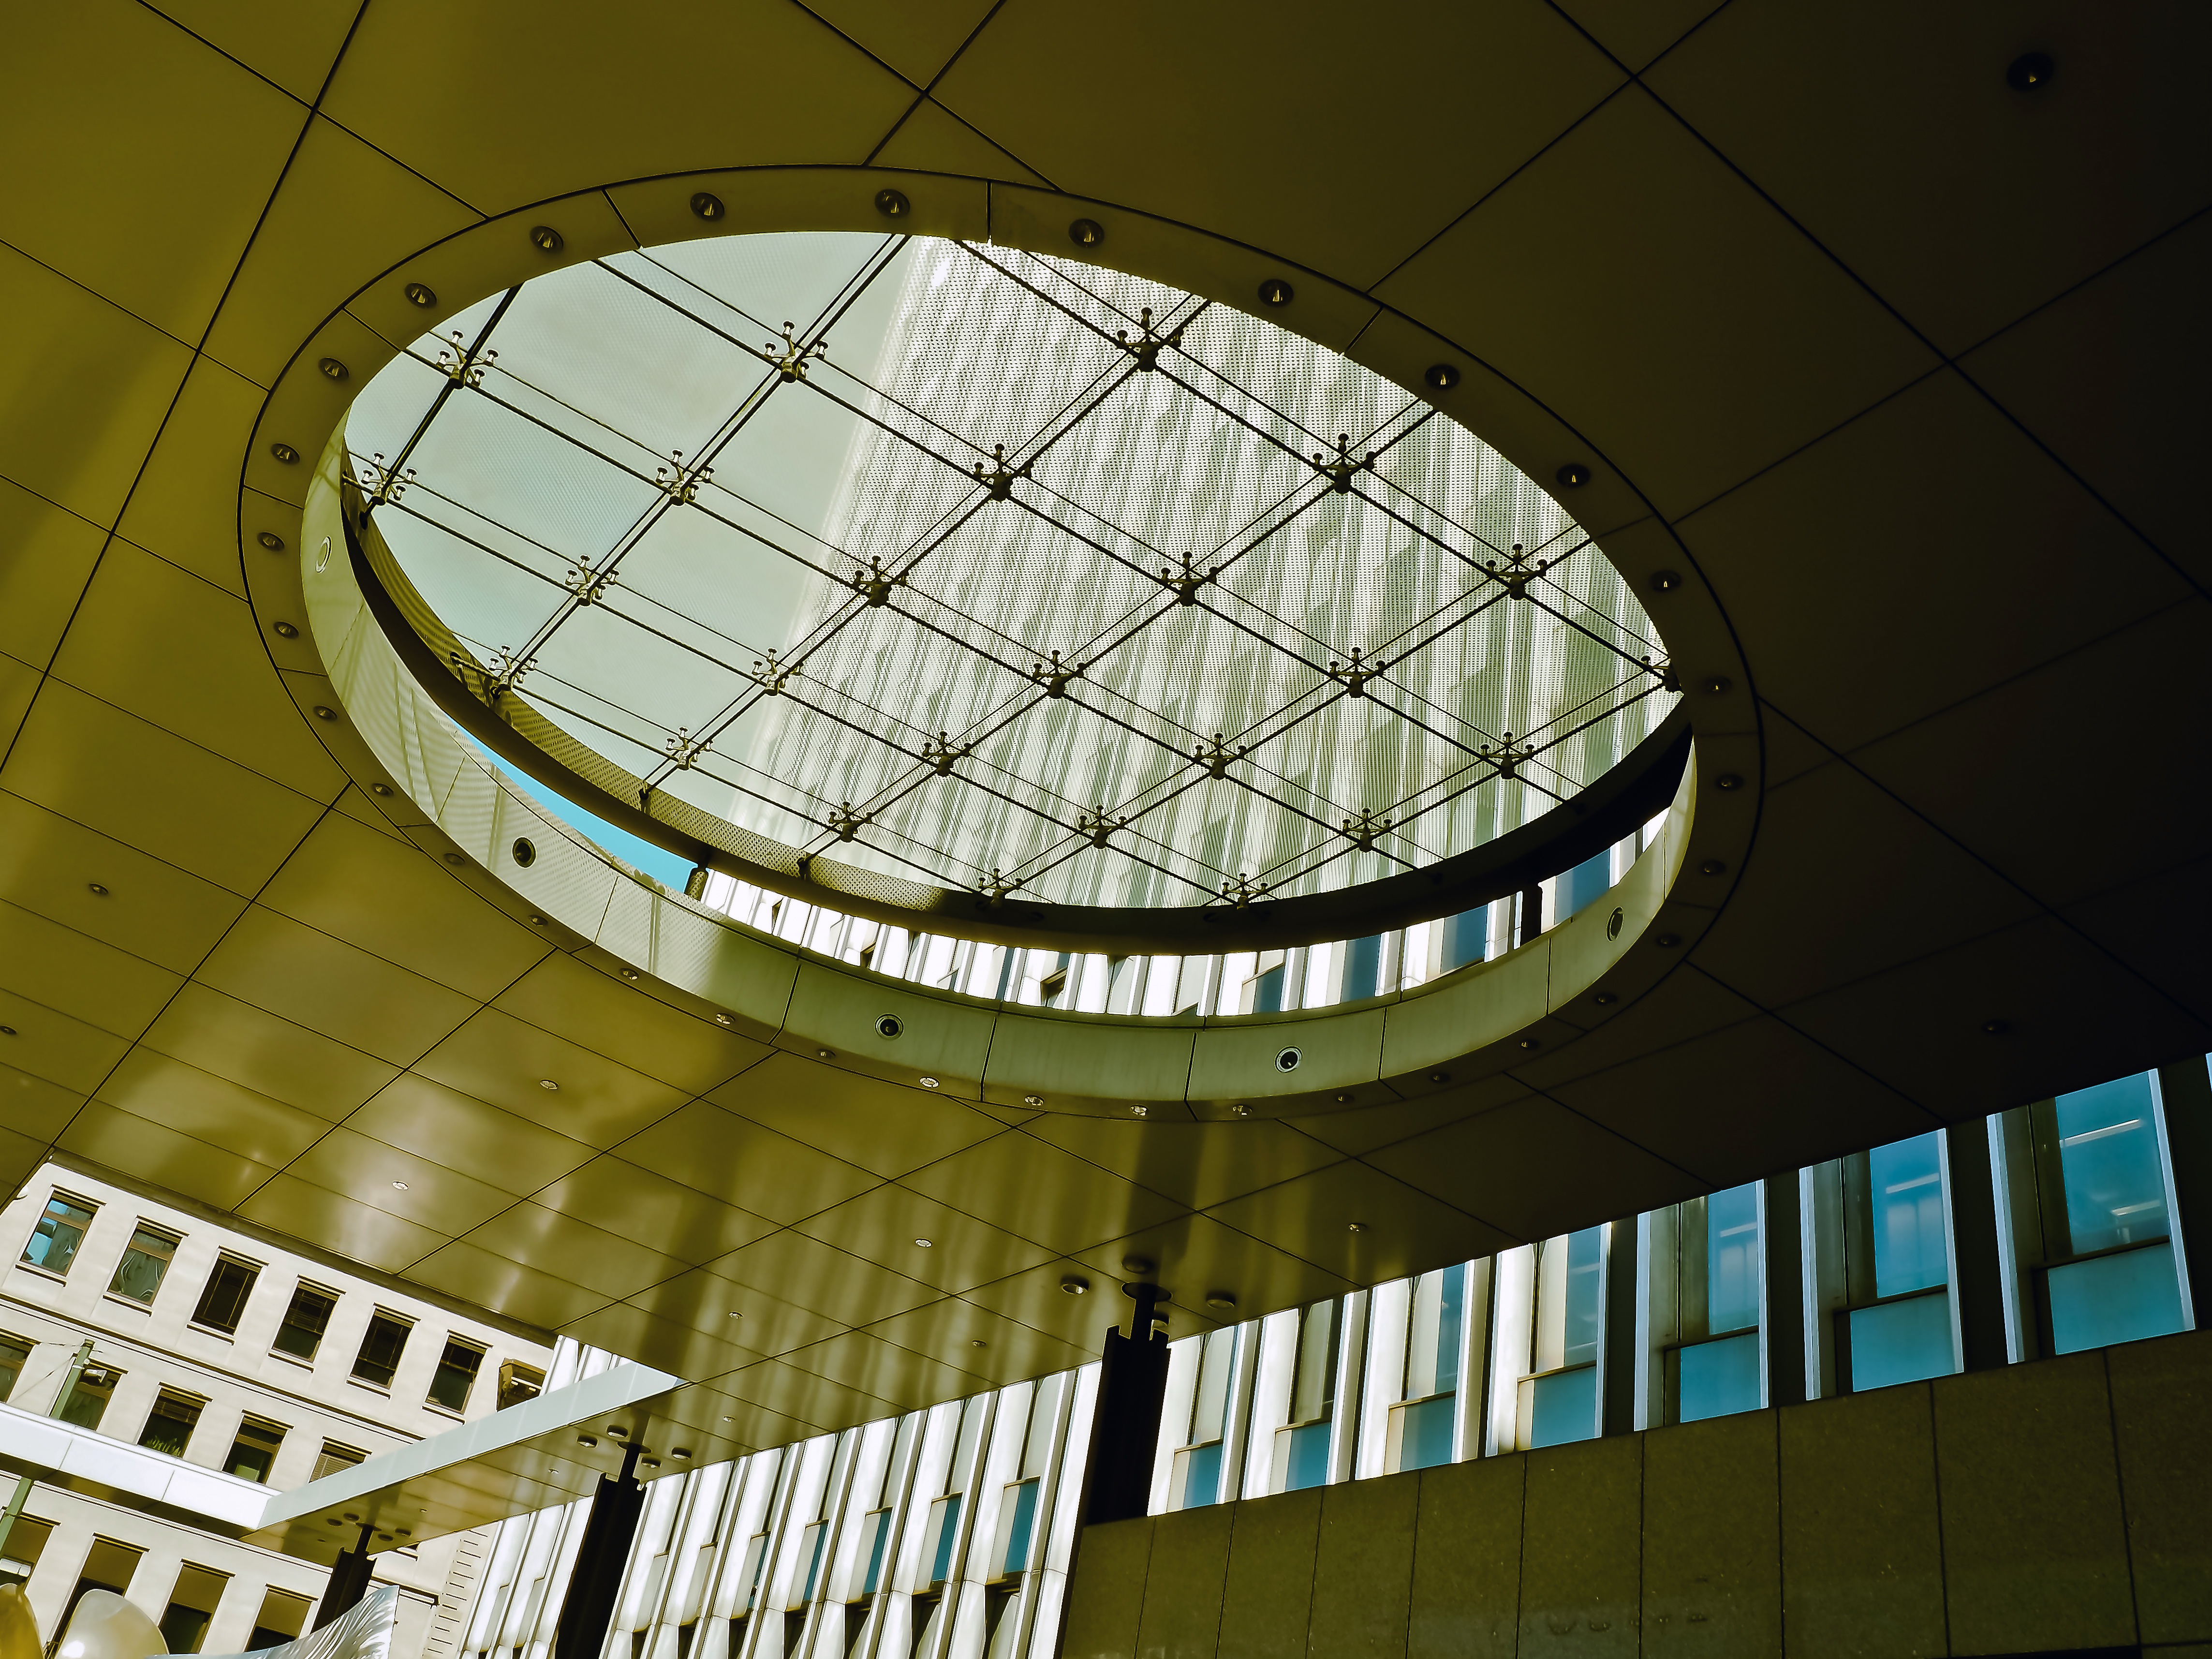
light, architecture, structure, glass, building, city, ceiling, reflection, facade, lighting, modern, stadium, arena, symmetry, tourist attraction, dome, shape, dusseldorf, daylighting, light shaft, sport venue